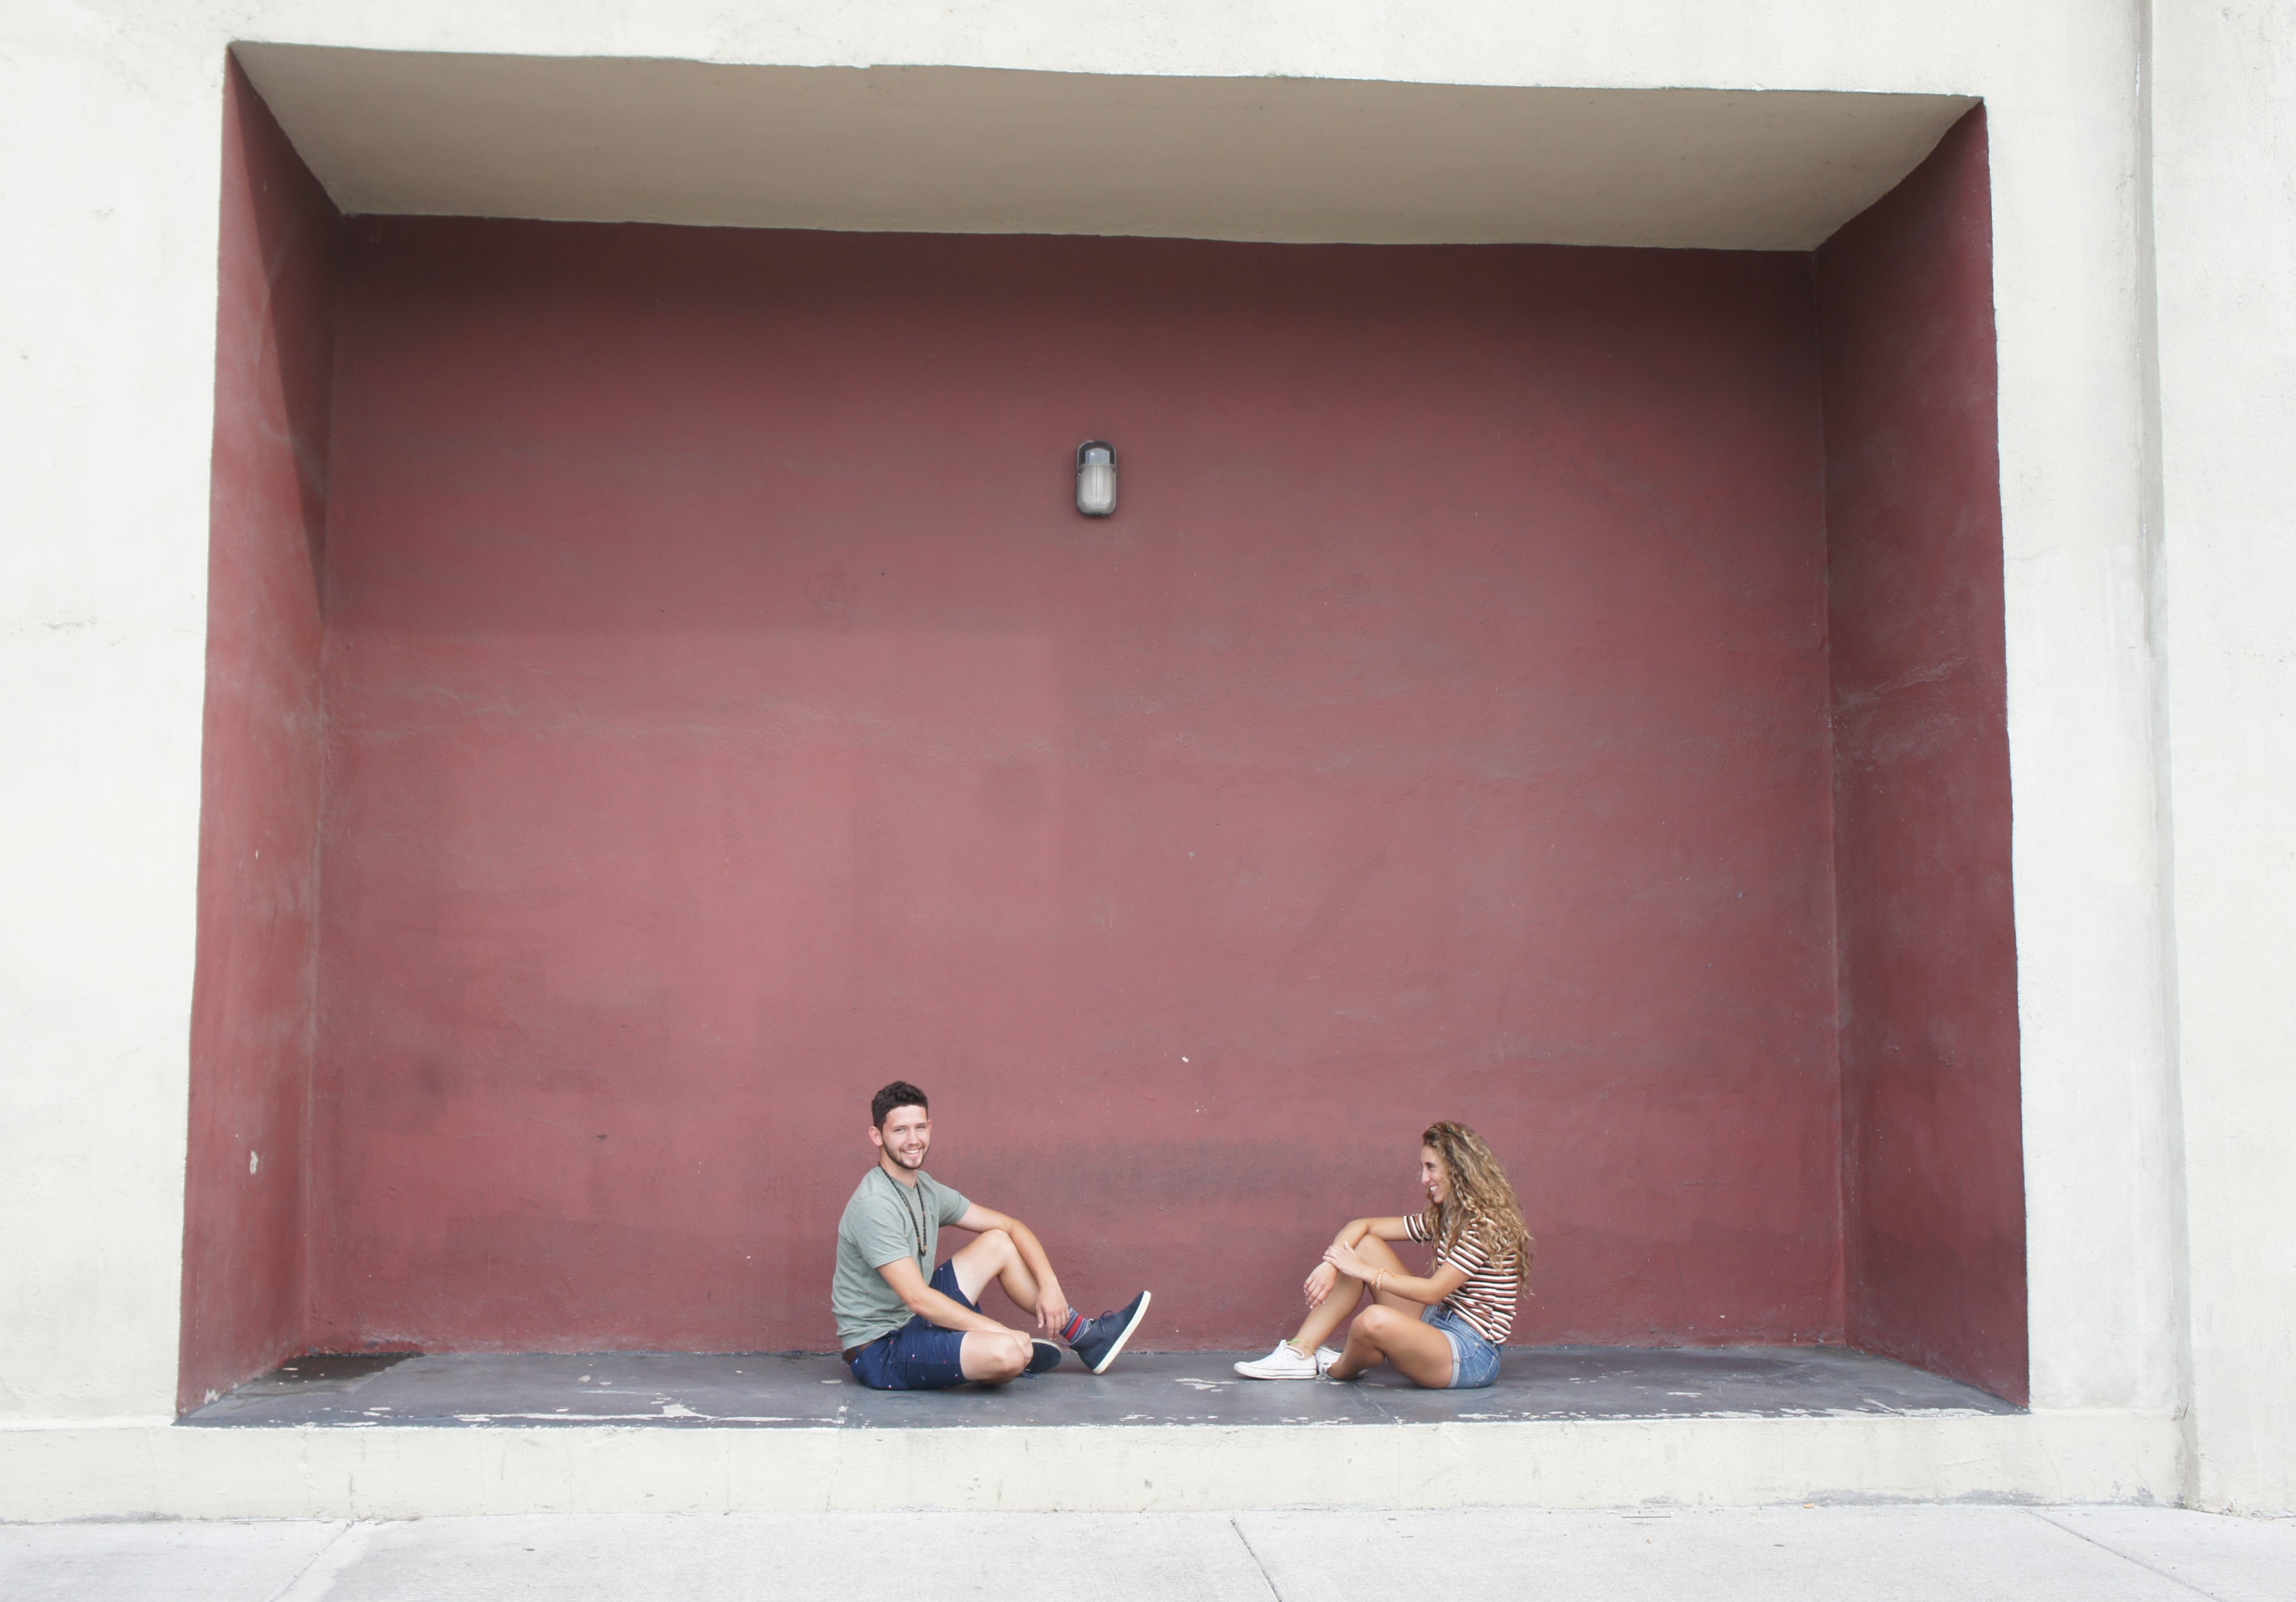
person, people, girl, hair, street, house, window, city, urban, wall, model, young, facade, fashion, smiling, hipster, interior design, caucasian, fun, happy, picture frame, style, attractive, trendy